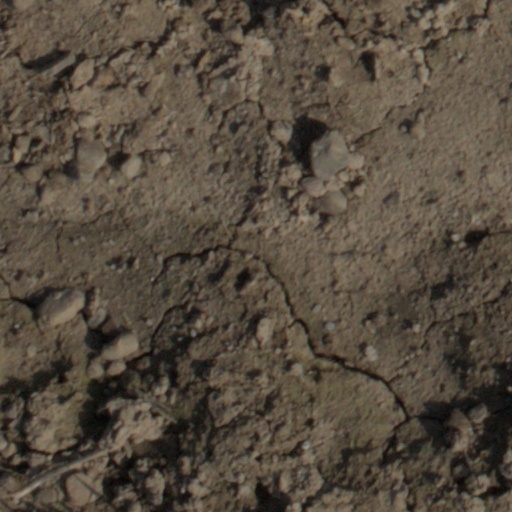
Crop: wheat